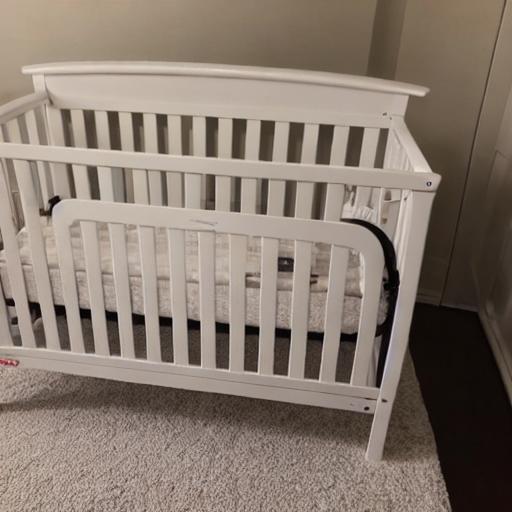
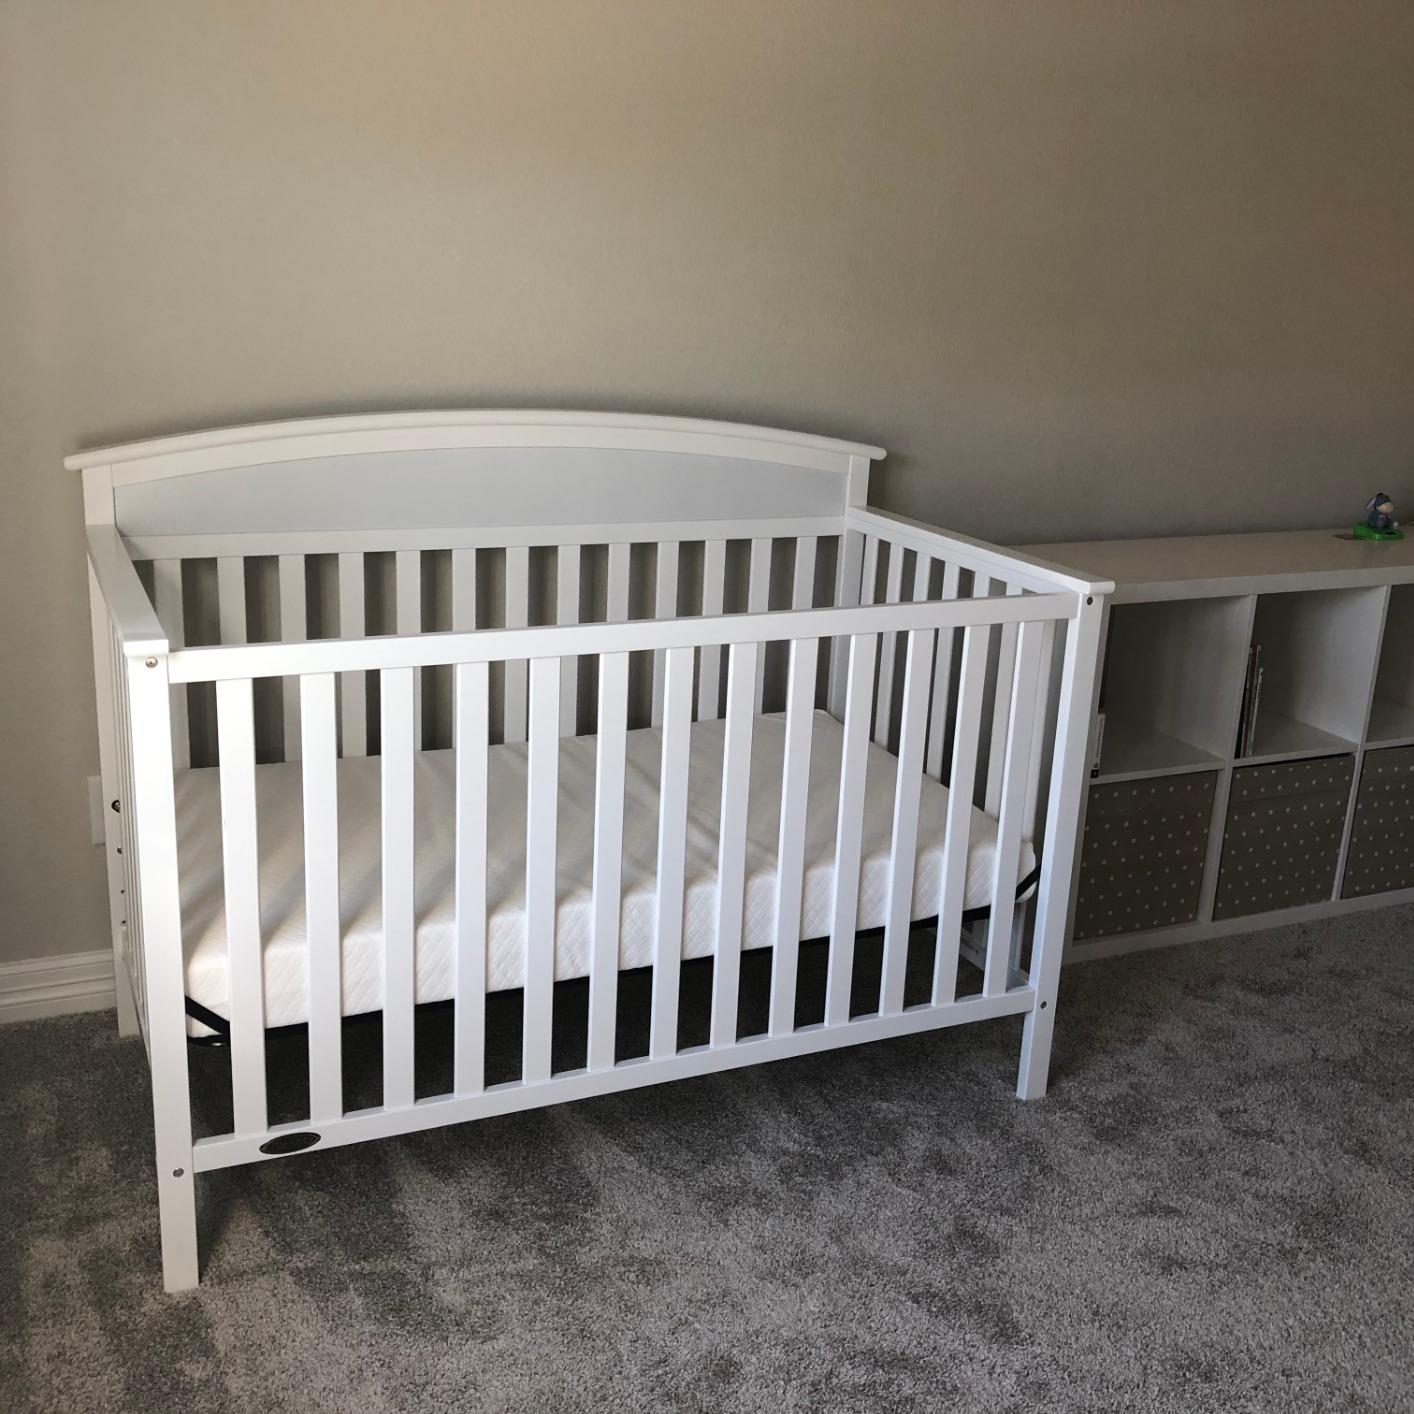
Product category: products_crib
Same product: no